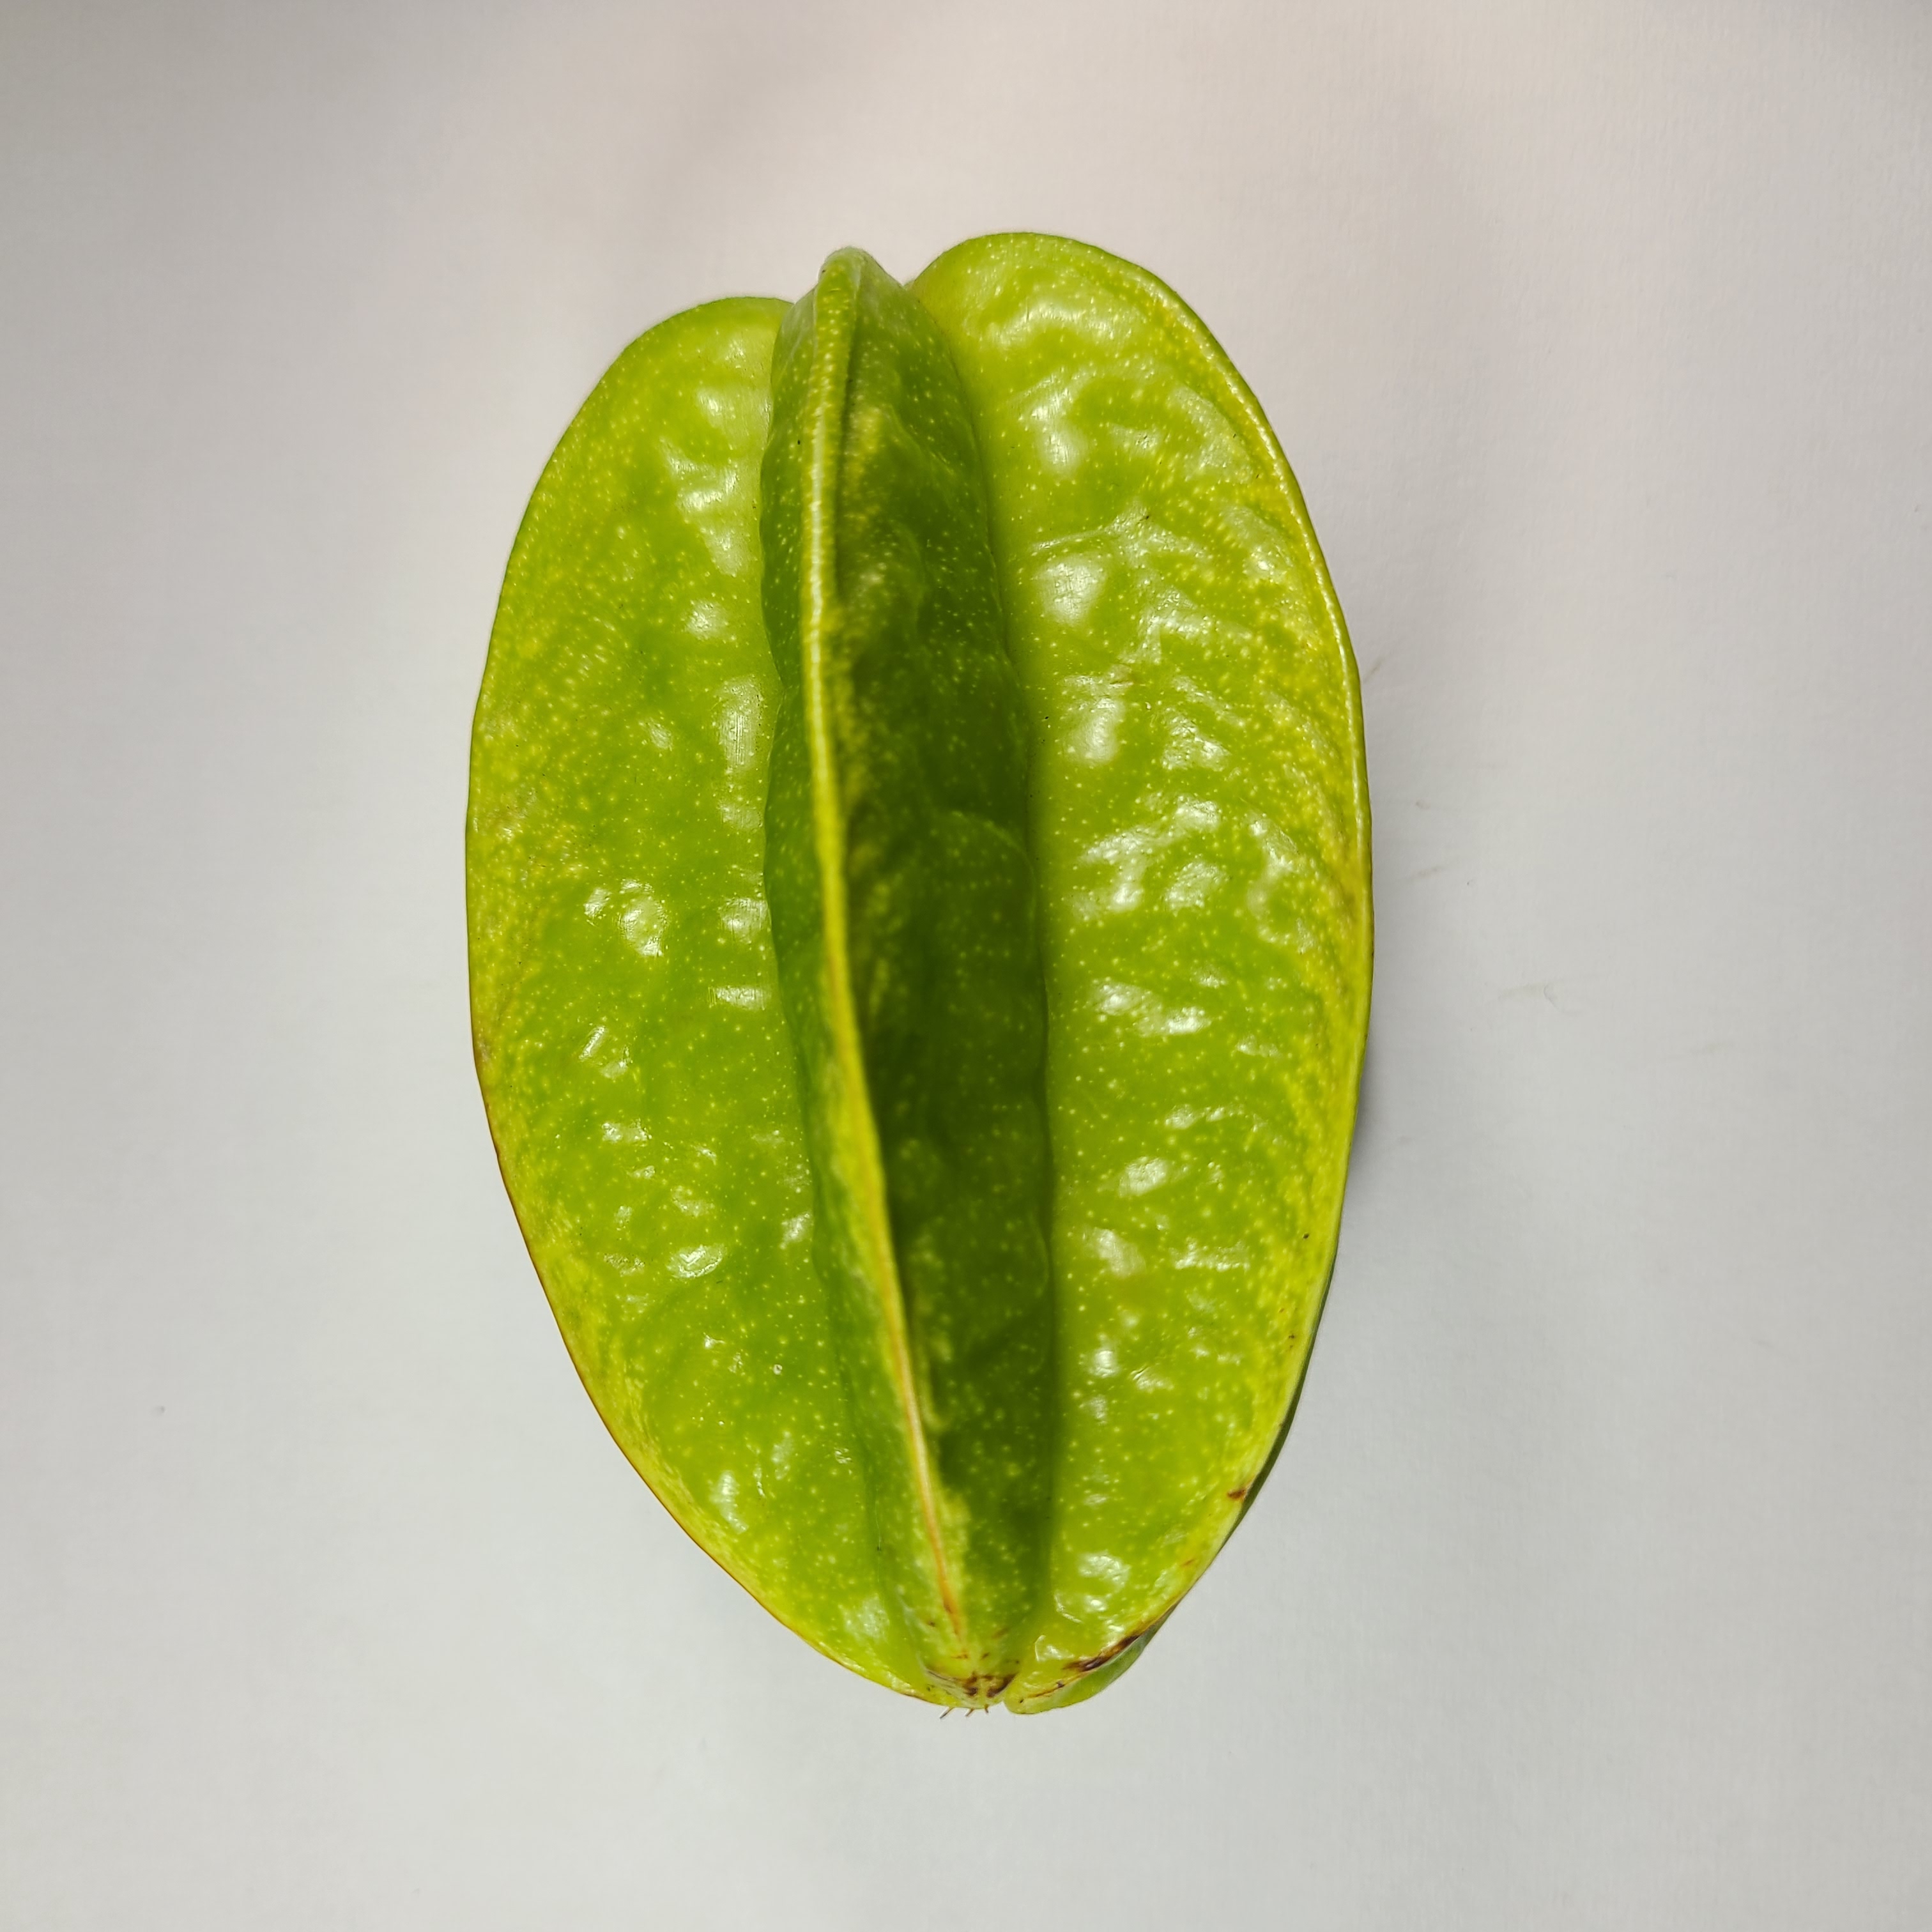
Label: Healthy Fruits